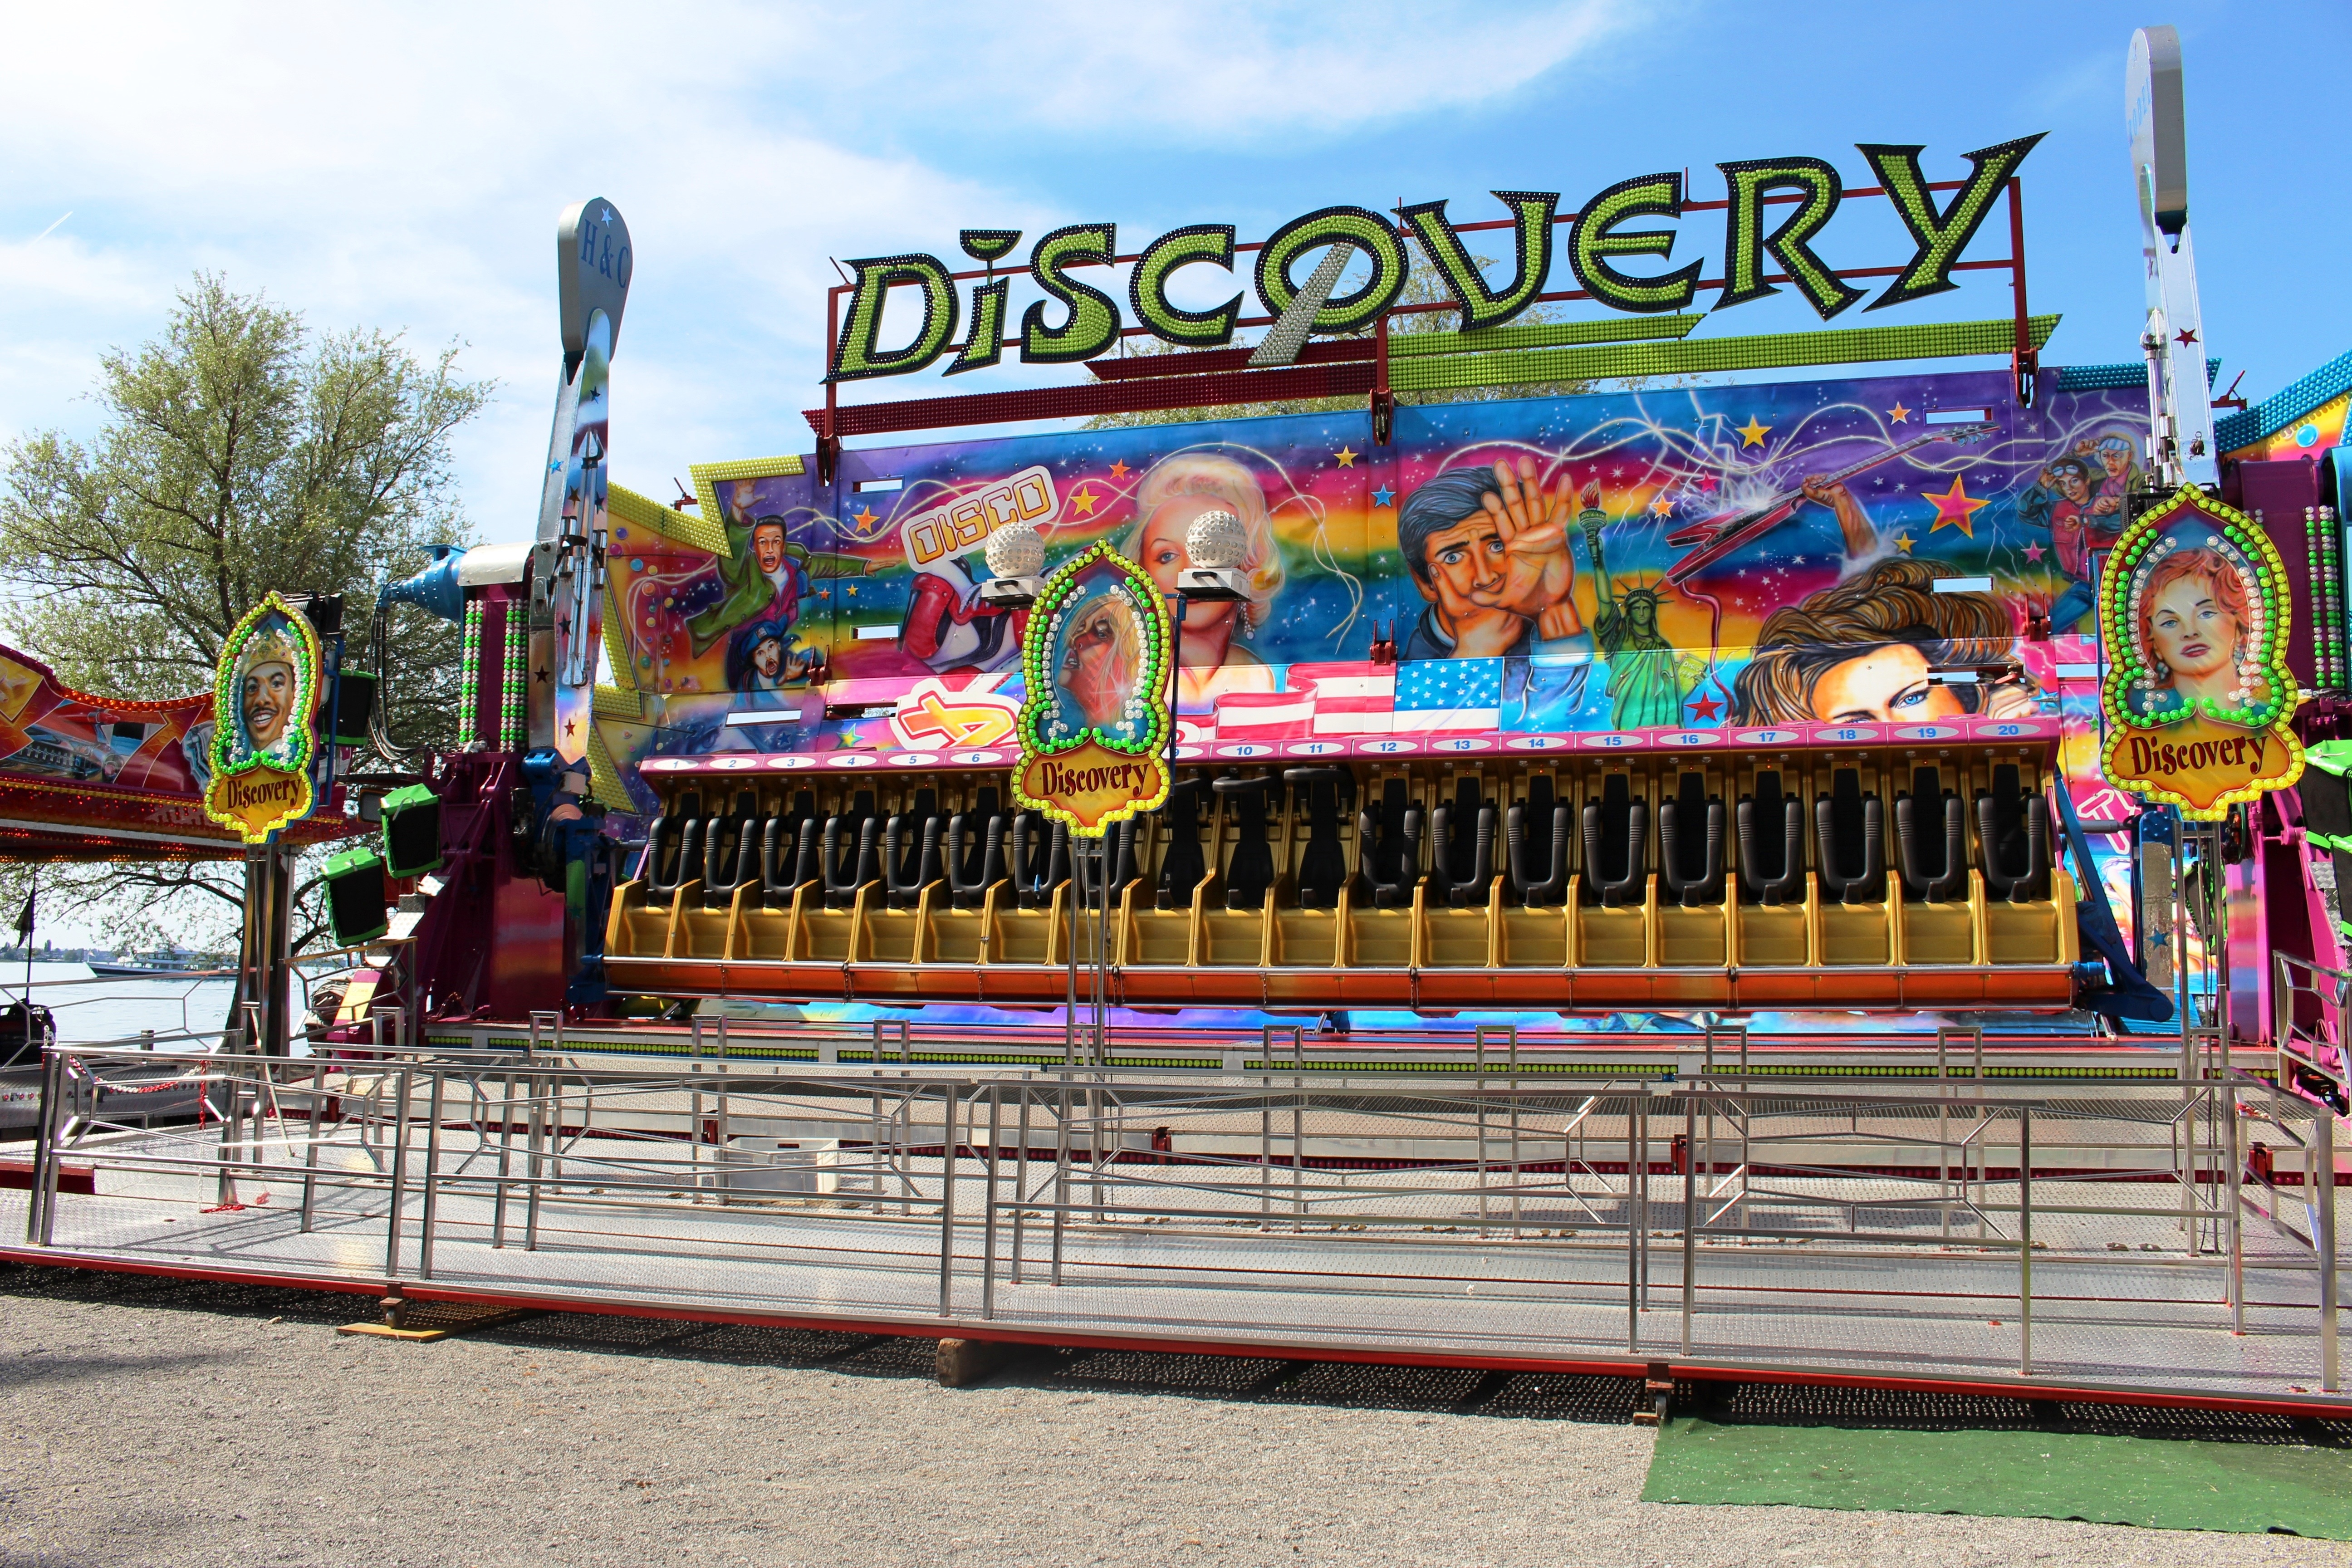
amusement park, park, ride, fairground, festival, fair, rorschach, year market, amusement ride, nonbuilding structure